Michael Kast

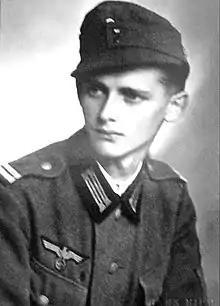
Kast in army uniform,

Michael Martín Kast Schindele (2 April 1924 – 9 May 2014) was a German-Chilean officer and businessman, along with being the founder of the Kast family in Chile. After Nazi Germany's defeat following the end of World War II, he settled in Chile, where many of his descendants have had important roles in Chilean politics, such as Miguel, José Antonio, Pablo and Felipe Kast.